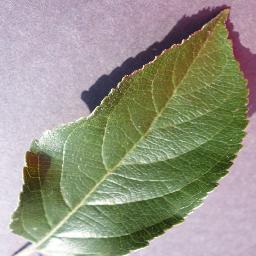
Label: Apple___healthy